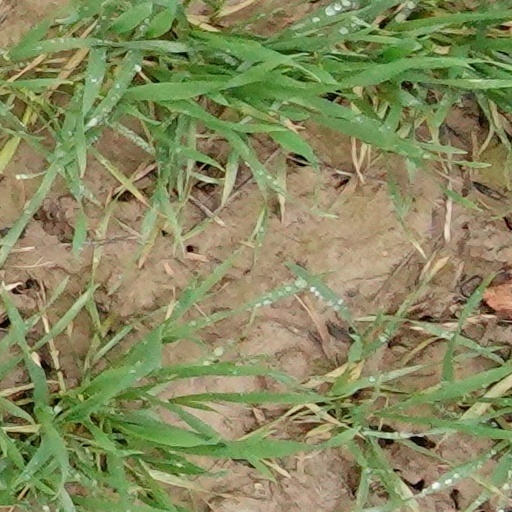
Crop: wheat